Battle of Alkmaar (1799)

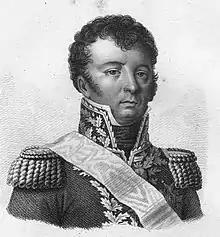
Général Dominique Joseph René Vandamme

These dispositions make clear that the main thrust of the attack again was towards the village of Bergen. Other than the first battle of Bergen this time the attack would be concentrated on a much narrower front, between Schoorl and the North Sea. As Abercromby was supposed to advance along the beach to a point beyond the left flank of the French, the plan of attack may be characterized as one of "single envelopment."